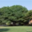
Label: oak_tree